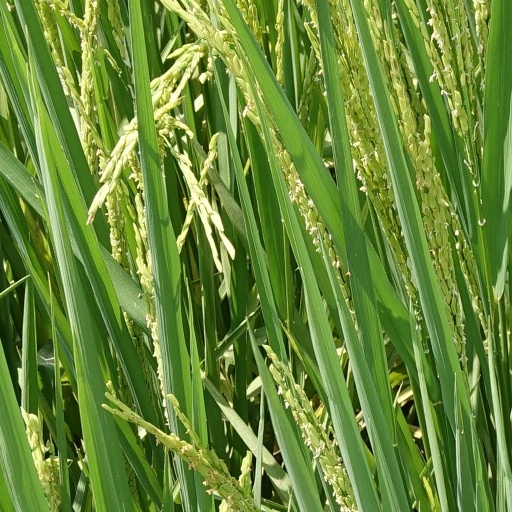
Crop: rice